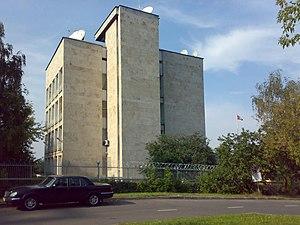
Ceci est une liste des représentations diplomatiques en Russie. En tant que plus grand pays du monde, membre permanent du Conseil de sécurité des Nations Unies, puissance régionale en Europe et en Asie et principal État successeur de l'Union soviétique, la Fédération de Russie accueille une importante communauté diplomatique dans sa capitale, Moscou. Moscou abrite 148 ambassades, de nombreux pays ont également des consulats généraux et des consulats dans tout le pays.